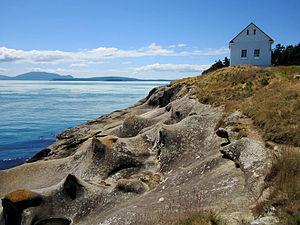
Le phare d'East point est un phare situé sur la pointe est de l'île Saturna marquant la Boundary Pass sur la côte sud-est de l'île de Vancouver, dans le District régional de la Capitale, au Canada.
L'île Saturna est une île montagneuse du Nord-Ouest Pacifique, une des îles Gulf. Elle est actuellement gouvernée par la Colombie-Britannique.